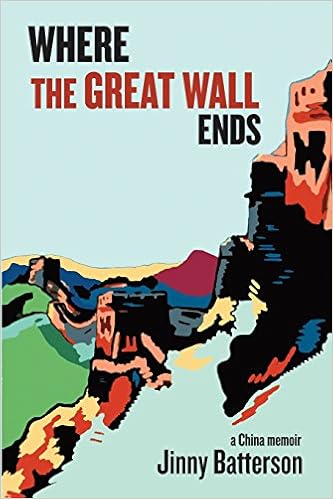
Where the Great Wall Ends: A China Memoir
Category: Books
Review Duststorms, earthquakes--Jinny Batterson's Where the Great Wall Ends: A China Memoir has plenty of exciting reading. But more important, it gives us a compelling glimpse into the lives of a distant people whose hopes and aspirations are not so different from our own. --Jean Faglie, author of The China I Know About the Author Jinny Batterson has spent nearly three years of intermittent travel and teaching in various parts of the People's Republic of China. She's also traveled extensively in the U.S., and has spent time in over thirty countries in the Americas, Europe, Africa, Asia, and Oceania. She continues to travel and to work at improving her word craft. When not on a plane, train, or bus somewhere exotic, she shares a small condo in central North Carolina with her husband Jim, numerous houseplants, and a low-maintenance pet-a ceramic cat.
Features: Although Jinny's early childhood attempts to dig through the earth to China were unsuccessful, about thirty years later, in 1980, she got her first chance to travel there. The tourist highlights of that initial excursion included a section of China's signature landmark, the Great Wall. Since then, Jinny has deepened her knowledge of Chinese culture and language, and has traveled to China eight more times. During nearly three years of living in and journeying through some of China's less-frequented rural areas, she's seen both western and eastern terminuses of China's 5,500 mile wall. This book brings to life her varied experiences with China. Part memoir, part travel narrative, part environmental plea | , Where the Great Wall Ends | will increase your understanding of this vast, diverse, and sometimes fragile land.